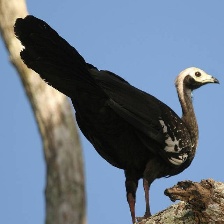
Species: BLUE THROATED PIPING GUAN
Scientific name: PIPILE CUMANENSIS